Anton Hartman

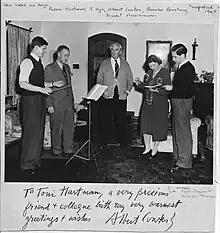
Conducting class. Anton Hartman, Hannes Uys, Albert Coates, Blanche Gerstman, Ernest Fleischmann. (1947)

The SABC environment provided many opportunities to acquaint himself with its symphony orchestra: rehearsals, recordings and concerts, many of which were broadcast live and which were the order of the day. Hartman began to realise that, most of all, he wanted to become a conductor. While temporarily transferred to Cape Town in 1947 he took conducting lessons with Albert Coates, sharing these group lessons with Ernest Fleischman, Blanche Gerstman (composer) and Hannes Uys (the father of Tessa and Pieter Dirk Uys).